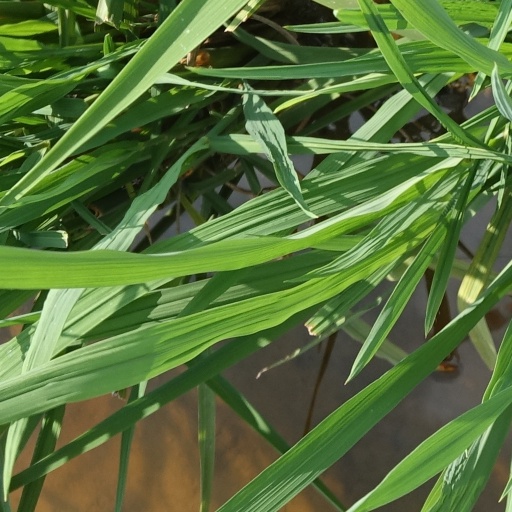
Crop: rice